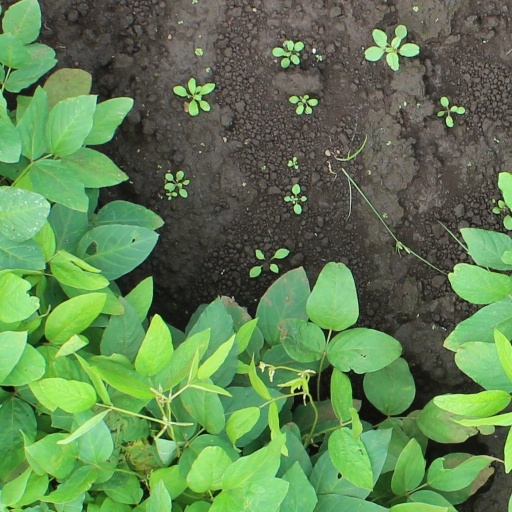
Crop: soybean